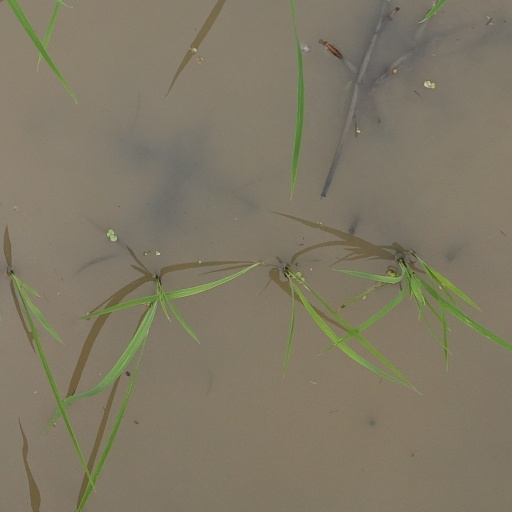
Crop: rice